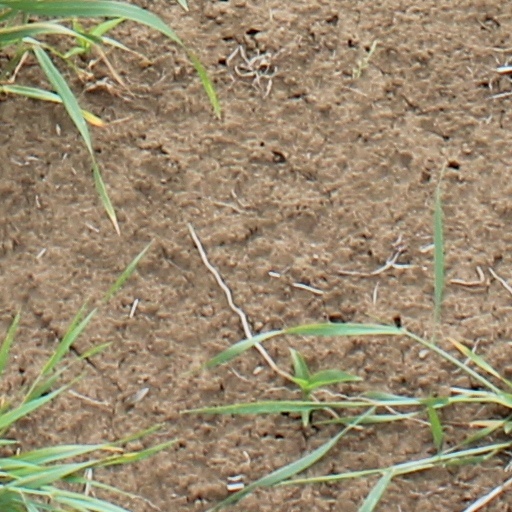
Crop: wheat